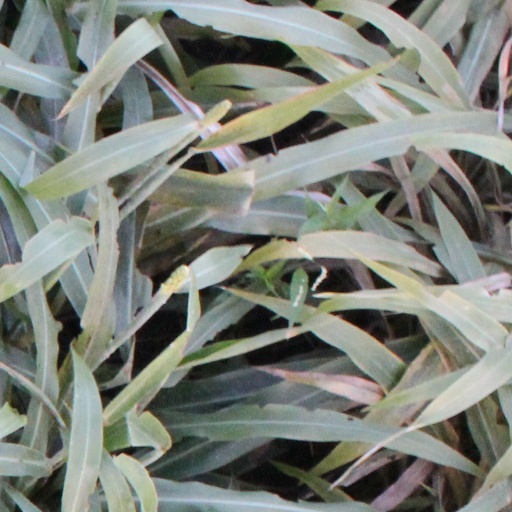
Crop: sorghum